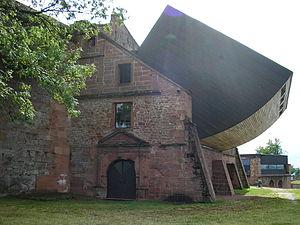
vue du chateau de Lichtenberg
Le château de Lichtenberg se situe dans la commune française de Lichtenberg et le département du Bas-Rhin. Il fait l’objet d’un classement au titre des monuments historiques depuis mai 1878.